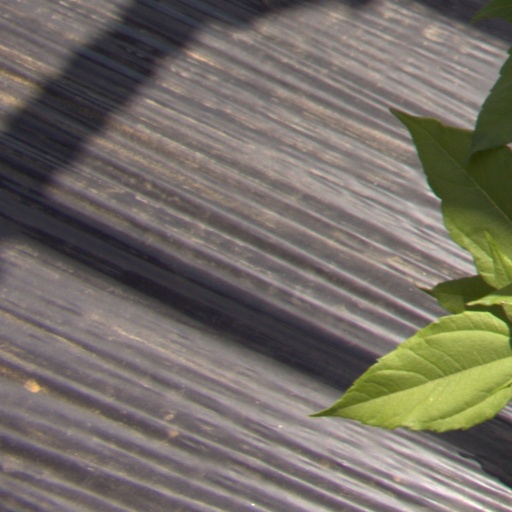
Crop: Jerusalem artichoke